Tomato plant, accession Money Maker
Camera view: vertical (180 deg); turntable rotation: 0 degrees
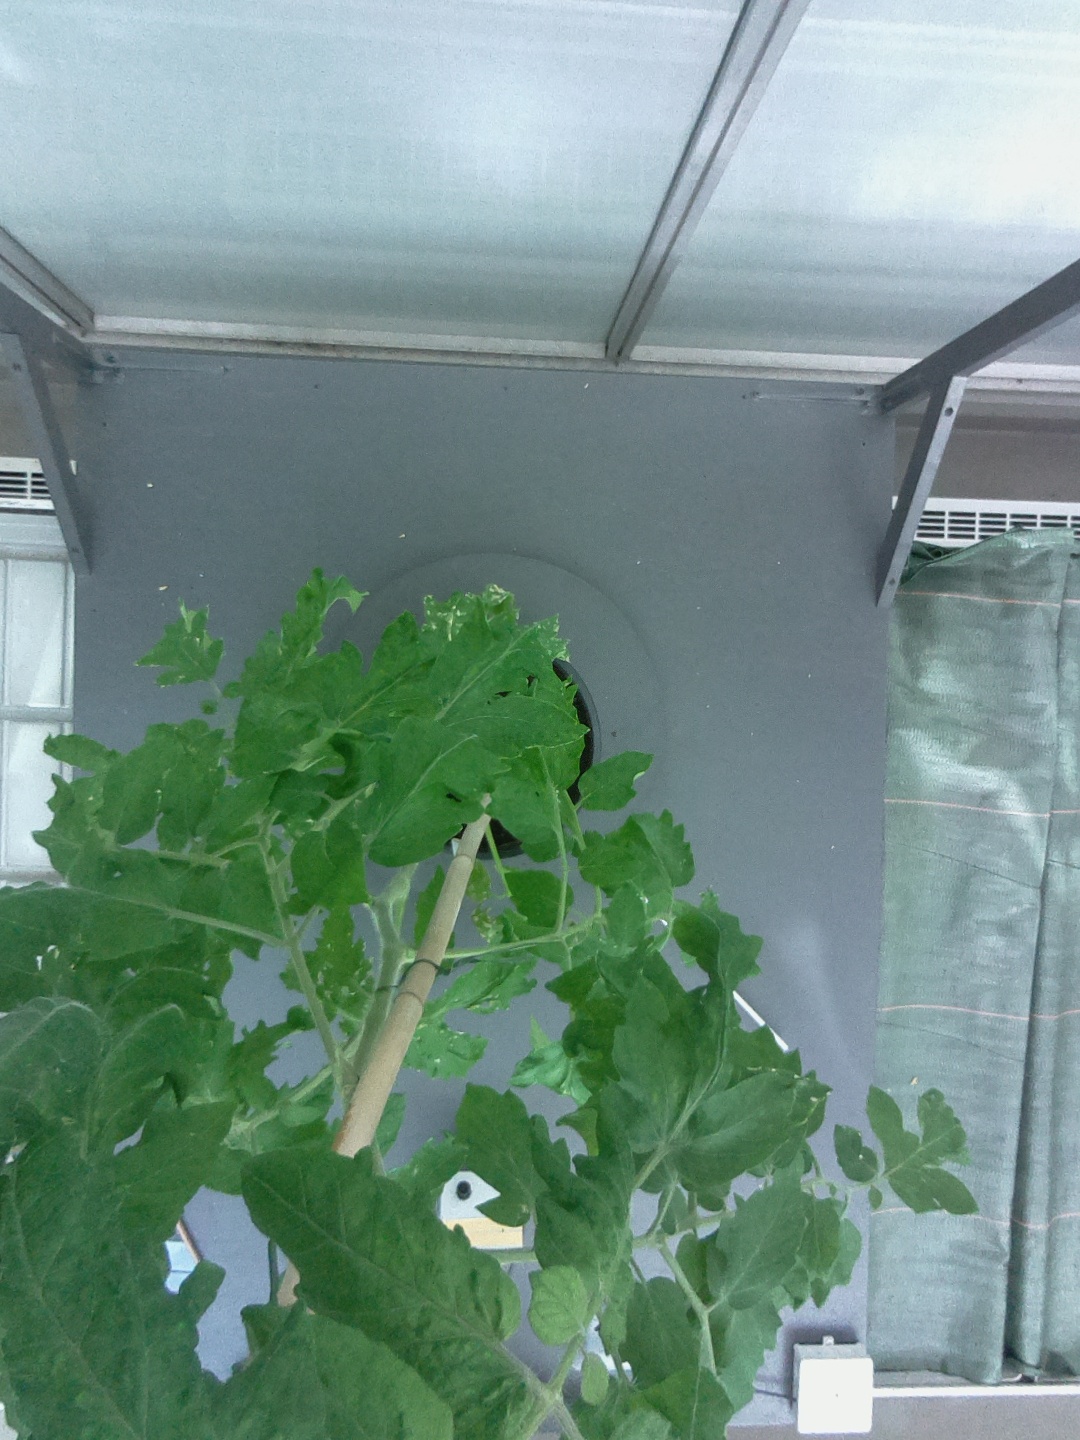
BBCH growth stage 62: 20%-30% of flowers open